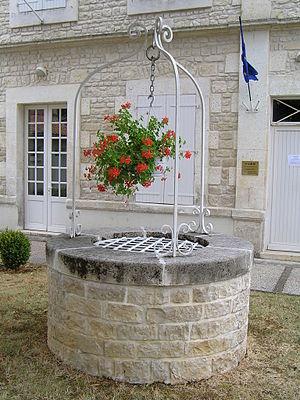
puits à Vouharte
Vouharte est une commune du Sud-Ouest de la France, située dans le département de la Charente.